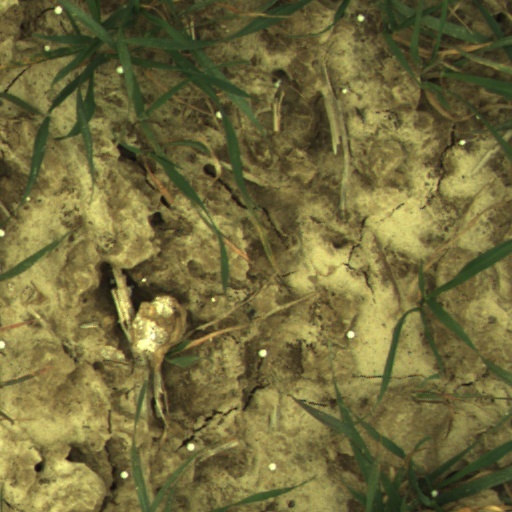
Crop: wheat